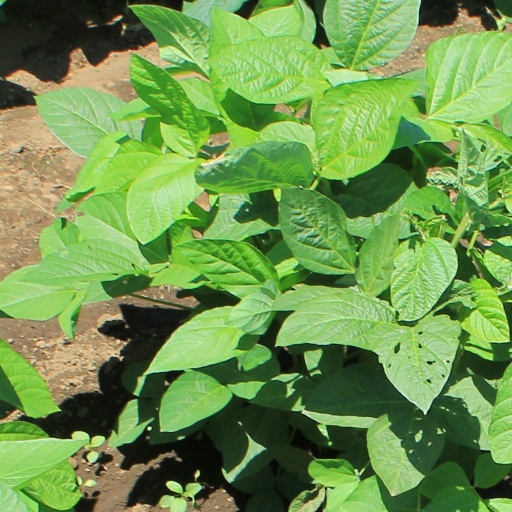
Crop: soybean